Incinerating toilet

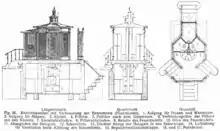
An example of an early (1904) incinerating toilet from the "Lexikon der gesamten Technik"

An incinerating toilet is a type of dry toilet that burns human feces instead of flushing them away with water, as does a flush toilet. The thermal energy used to incinerate the waste can be derived from electricity, fuel, oil, or liquified petroleum gas. They are relatively inefficient because of the fuel used.